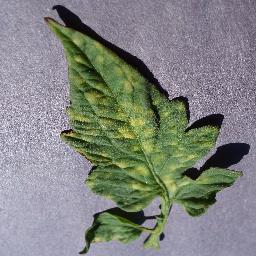
Label: Tomato___Leaf_Mold